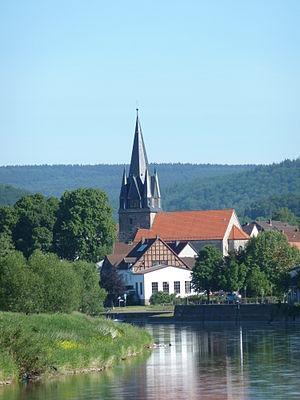
Bodenfelde est une municipalité allemande du land de Basse-Saxe et l'arrondissement de Northeim. En 2014, elle comptait 3 158 hab.